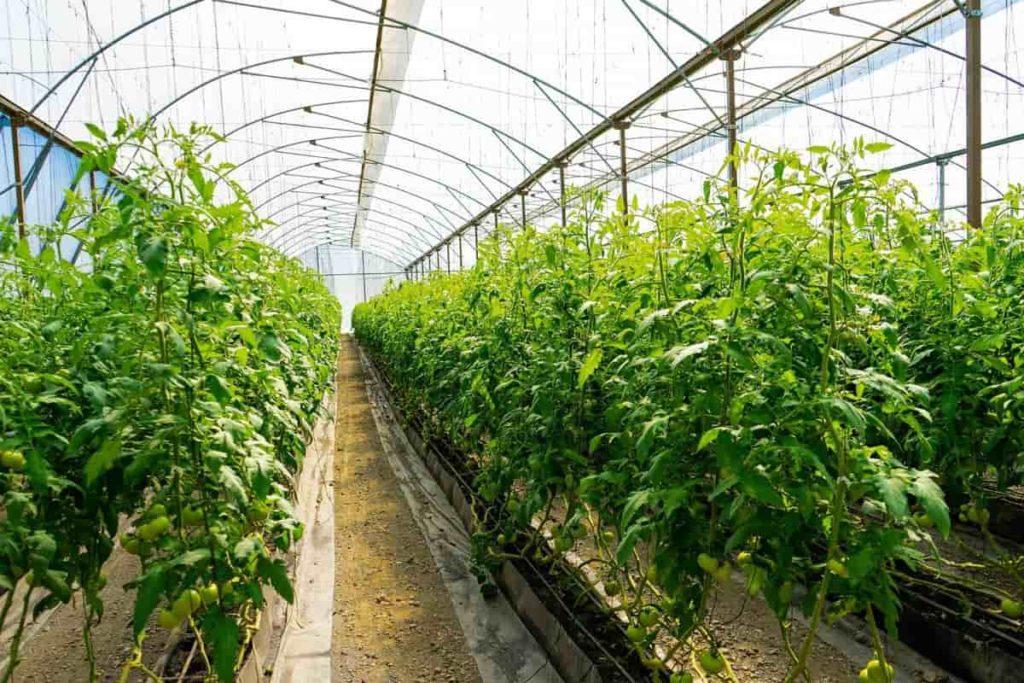
Kilimo cha nyanya nyingi zilizopandwa kwa kwa mstari kwenye sehemu maalumu iliyotengenezwa vizuri kwa kisasa, ambapo mazao yake yakikua huvunwa na kwenda kuuzwa sokoni na viwandani ili mkulima aweze kujipatia kipato.